History of philosophy

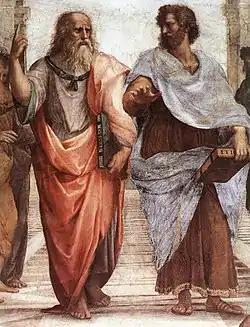
Plato (left) and Aristotle (right) gesturing to illustrate the differences in their ideas as the two founders of Western philosophy, detail from "The School of Athens"

Most of what is known about Socrates comes from the writings of his student Plato. Plato's works are presented in the form of dialogues between various philosophers, making it difficult to determine which ideas are Socrates' and which are Plato's own theories. Plato's theory of forms asserts that the true nature of reality is found in abstract and eternal forms or ideas, such as the forms of beauty, justice, and goodness. The physical and changeable world of the senses, according to Plato, is merely an imperfect copy of these forms. The theory of forms has had a lasting influence on subsequent views of metaphysics and epistemology. Plato is also considered a pioneer in the field of psychology. He divided the soul into three faculties: reason, spirit, and desire, each responsible for different mental phenomena and interacting in various ways. Plato also made contributions to ethics and political philosophy. Additionally, Plato founded the Academy, which is often considered the first institution of higher education.